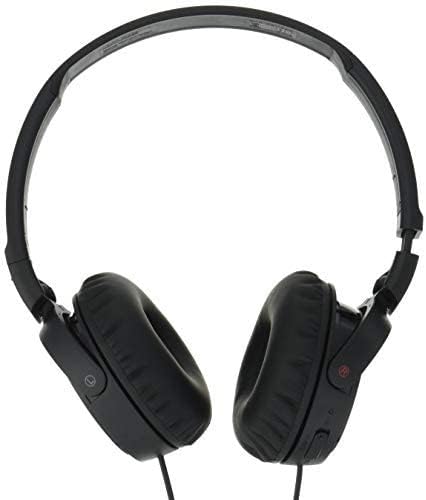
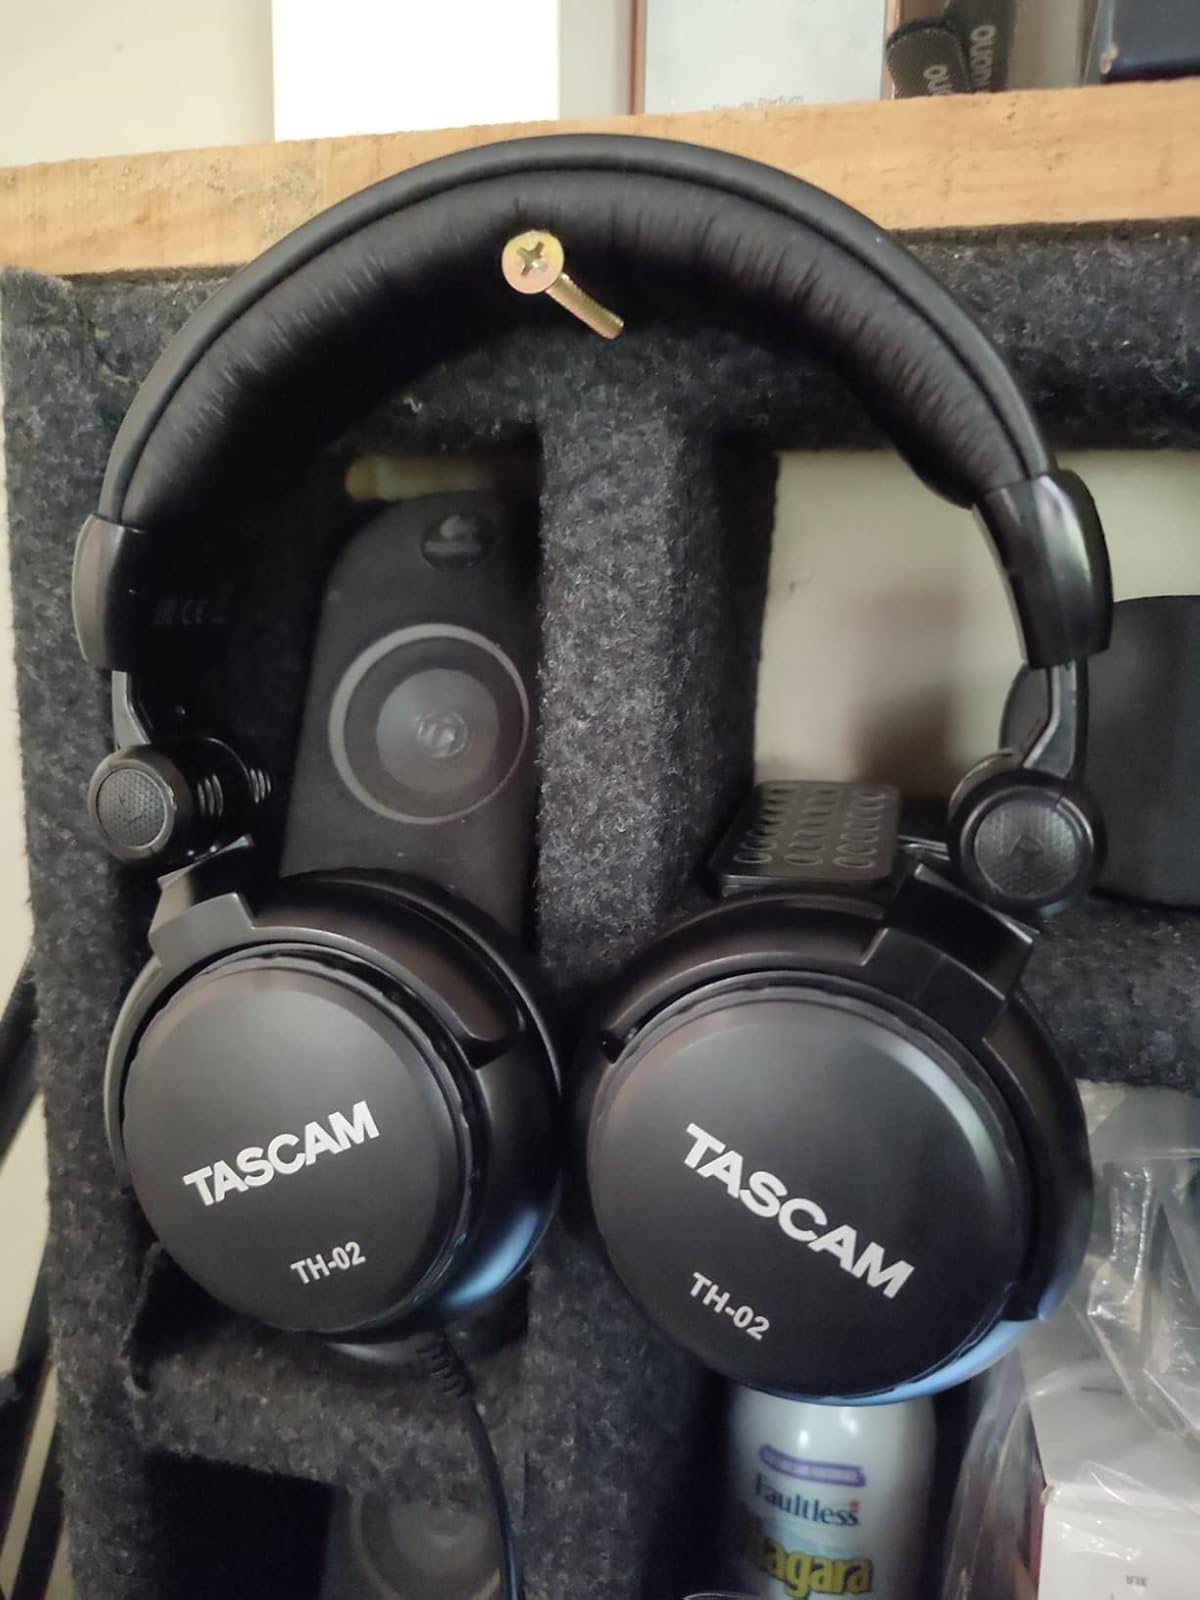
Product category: headphones
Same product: no